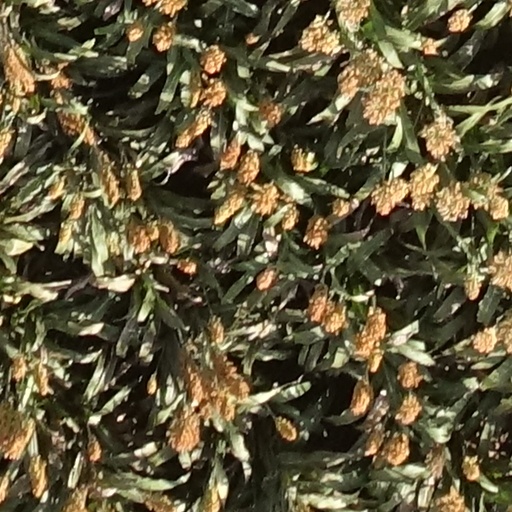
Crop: sorghum